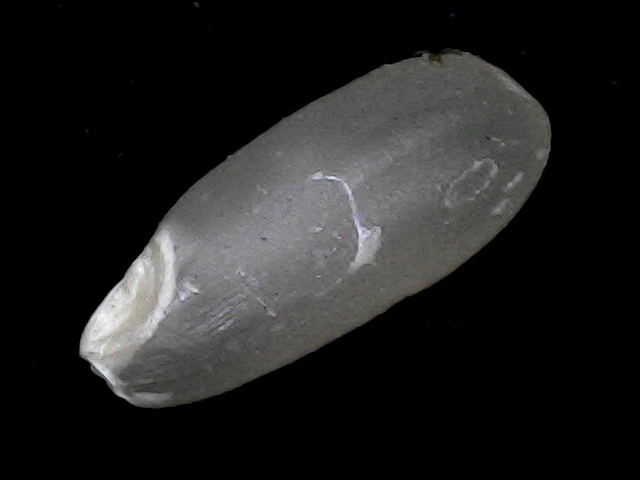
Rice variety: BD52